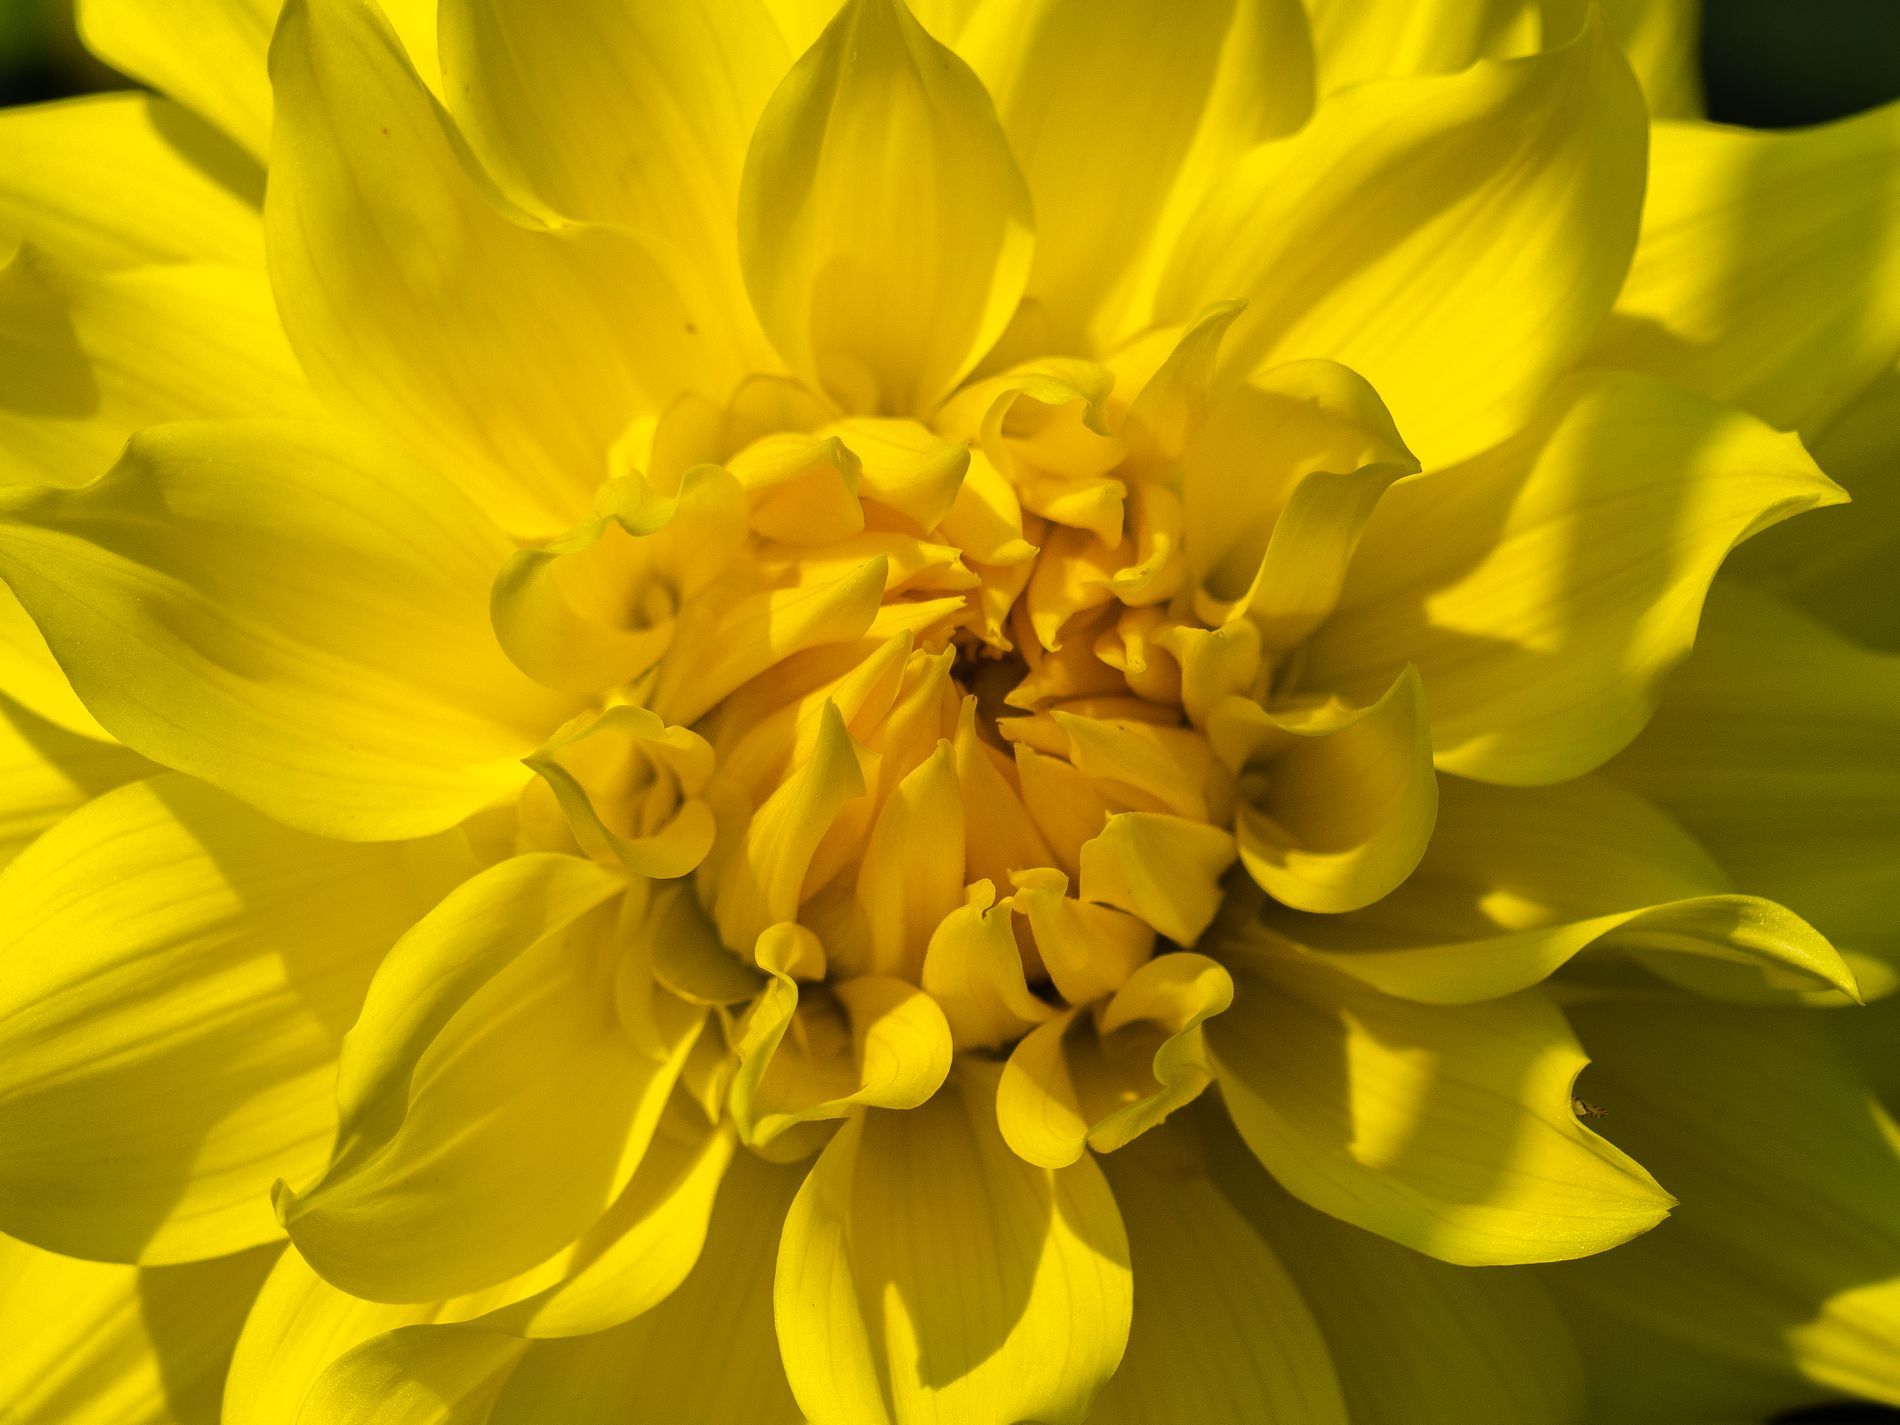
yellow Dahlia
Close-up of a yellow Dahlia flower. Its delicate, beautiful leaves are revealed by the light reflecting off its smooth surface. The lighting is natural daylight in the sun, highlighting the flower's texture and giving it a bright appearance. There are some shadows.
The lighting appears to be in daylight from the sun, and the bright yellow leaves of the flower appear luminous in the warm daylight, drawing attention to the beauty of the leaves. The background is softly blurred, drawing attention to the flower. This is a macro photo taken directly in front of the flower shows every detail beautifully.
Labels: Dahlia, Flower, Plant, Petal, Pollen, Daffodil, Daisy, Black Background
Camera: SONY ILCE-7M3
Lens: 100-400mm F5-6.3 DG DN OS | Contemporary 020
Aperture: F9
Exposure: 1/800 sec
ISO: 320
Focal length: 400.0 mm